Anito

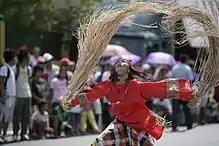
A performer depicting a shaman in the 2015 Babaylan Festival of Bago, Negros Occidental

In very rare cases, "diwata" can be depicted as "taotao" in anthropomorphic form, as chimeras or legendary creatures, or as animals. These include a special class of figures called "hipag" among the Igorot which depict war deities, as well as "kinabigat" (carved houseposts) and "hogang" (carved tree fern posts used as boundary markers and as wards against harm). As a rule, however, "diwata" are not usually depicted as "taotao" or by any man-made representations.